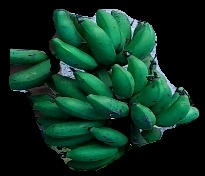
Variety: rasbale
Grade: grade3